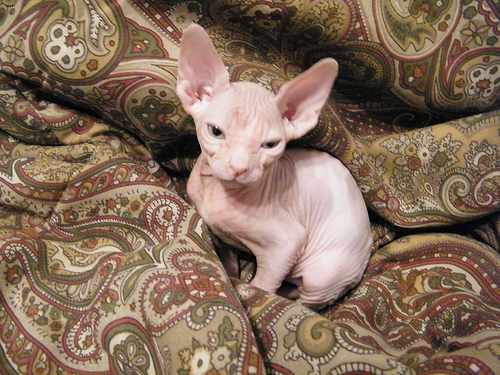
Animal: cat
Breed: Sphynx